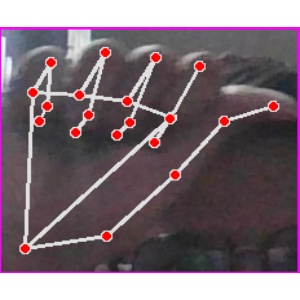
अक्षर: छ